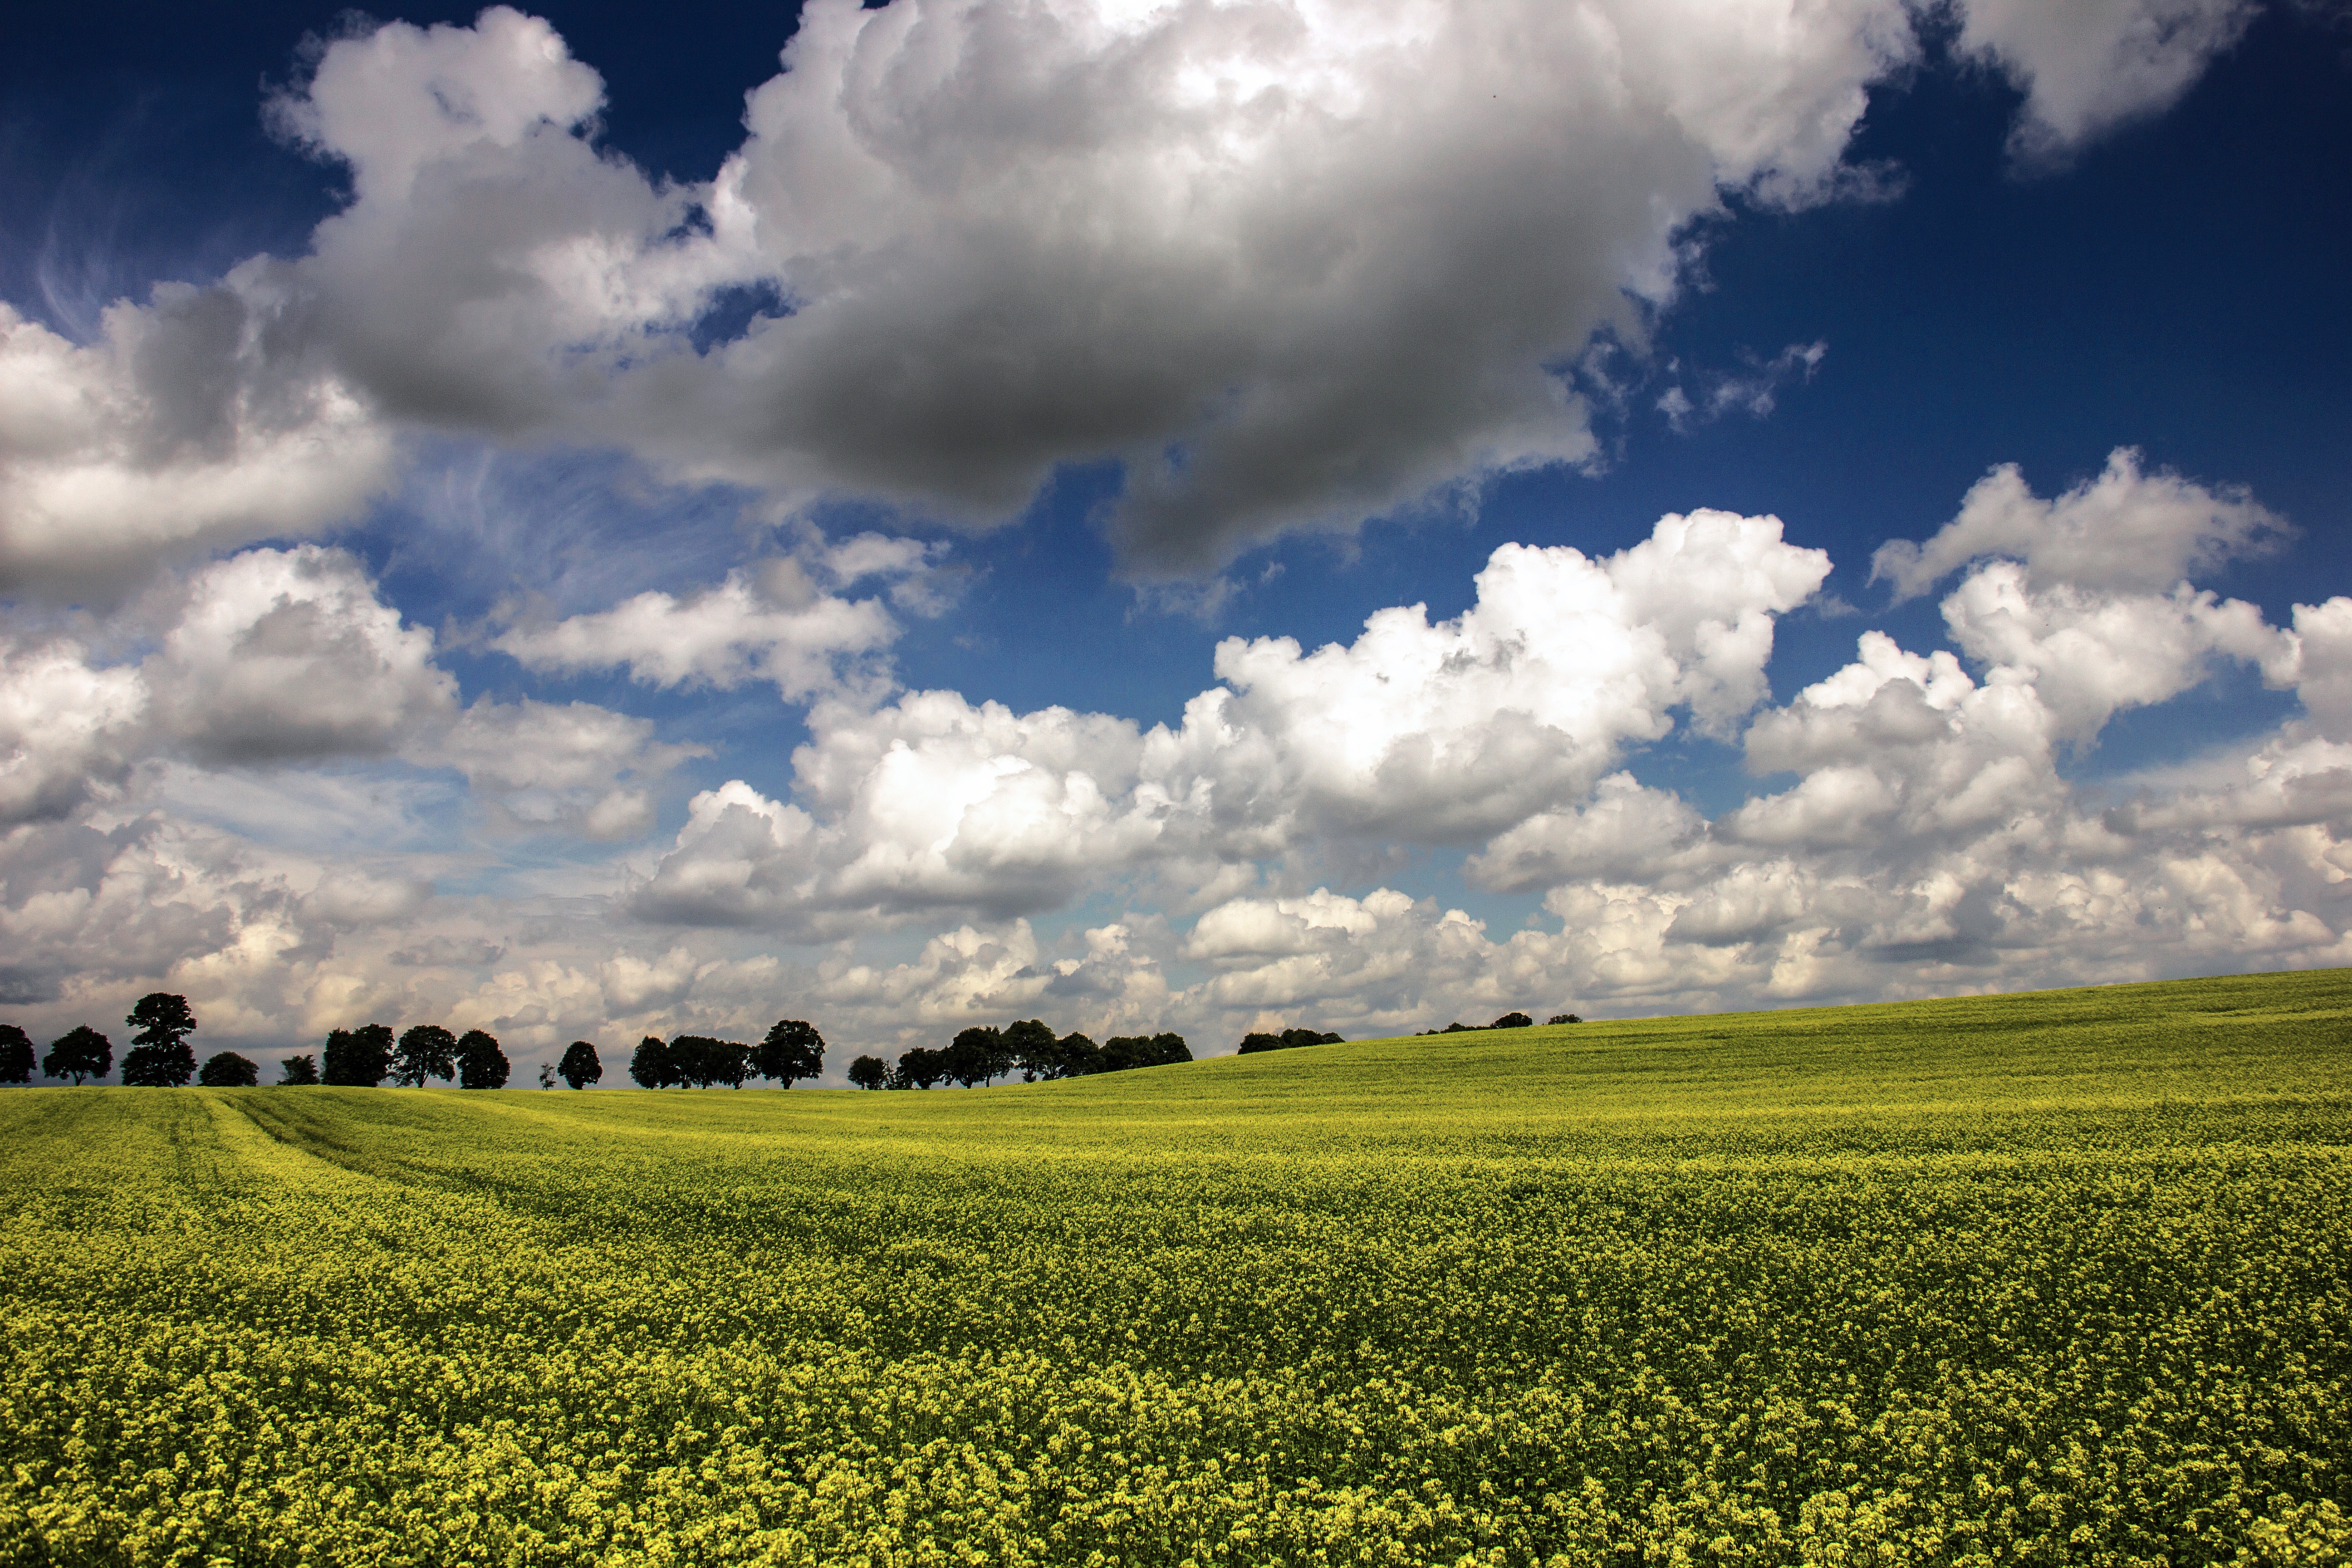
landscape, nature, grass, horizon, cloud, plant, sky, field, meadow, prairie, sunlight, morning, hill, flower, food, crop, pasture, agriculture, plain, rapeseed, trees, clouds, earth, grassland, canola, brassica, rural area, flowering plant, meteorological phenomenon, grass family, land plant, mustard plant